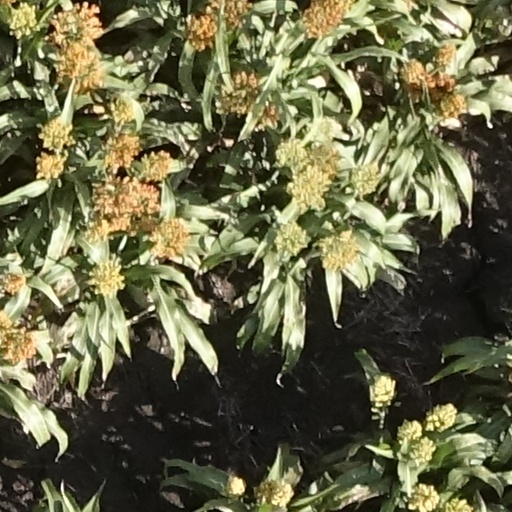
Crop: sorghum